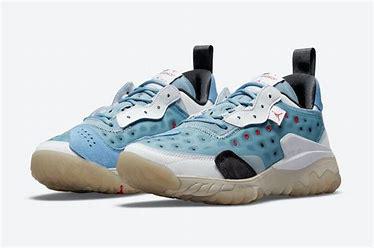
Brand: Jordan
Model: Delta 2